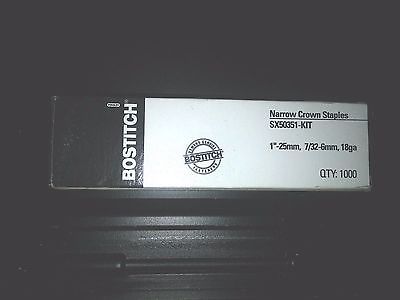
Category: stapler